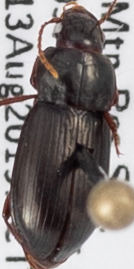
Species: Amara lindrothi
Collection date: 2019-08-13
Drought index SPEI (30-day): -0.03
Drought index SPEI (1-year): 0.32
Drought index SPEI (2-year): -0.32